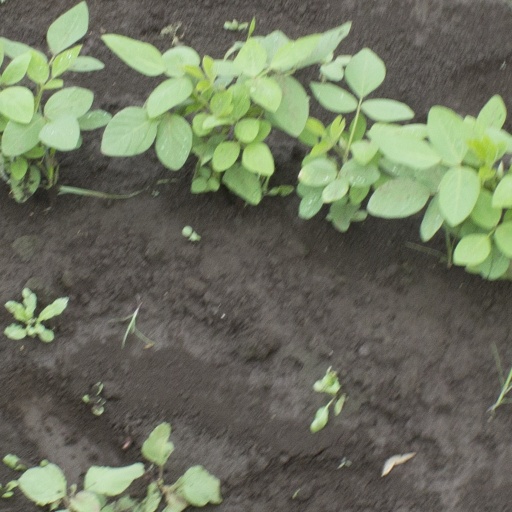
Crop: soybean